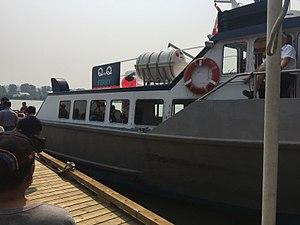
Traversier «QtoQ Demonstration Ferry» à Quayside, New Westminster, Colombie-Britannique, Canada. 粵語: 停泊喺加拿大卑詩省新西敏市碼頭區嘅「QtoQ示範渡輪」。 中文（繁體）‎: 停泊在加拿大不列顛哥倫比亞省新威斯敏斯特市碼頭區的「QtoQ示範渡輪」。
Le Q to Q Demonstration Ferry est un service de traversier qui relie la ville même de New Westminster et son exclave, Queensborough.